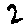
Label: 2